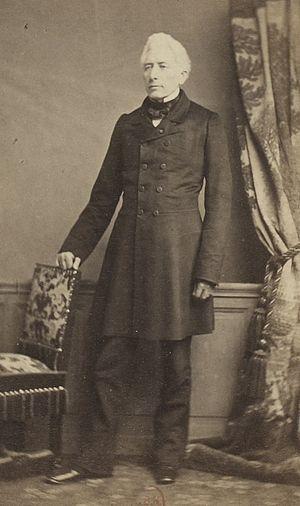
Album des députés au Corps législatif entre 1852-1857.
Paul Ange Henri Monier de La Sizeranne, né le 30 janvier 1797 à Tain-l'Hermitage et mort le 6 janvier 1878 à Nice, est un auteur dramatique et homme politique français.
La famille Monier de La Sizeranne est une famille française originaire de la Drôme dont le représentant le plus illustre est Maurice de La Sizeranne, fondateur de l’Association Valentin-Haüy au service des aveugles et des malvoyants.